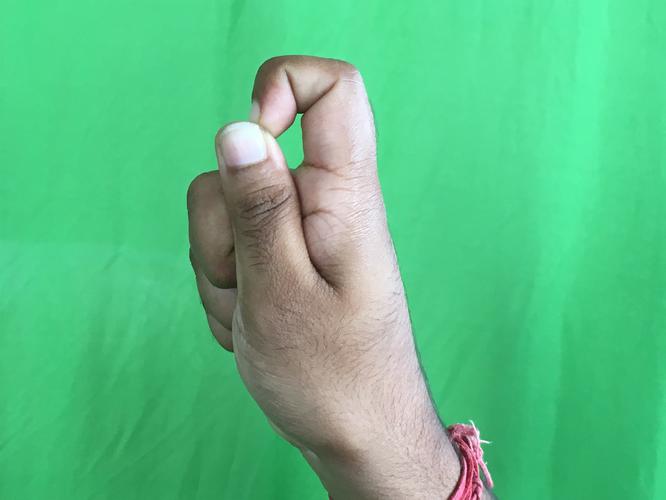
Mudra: Kapith
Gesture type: single_hand